Adventure Coast Southport

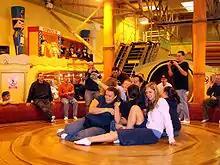
The Funhouse featured attractions no longer found at other amusement parks

One of the park's unique features was its Funhouse with traditional funhouse attractions such as the "Wheel" and the "Social Mixer". The Funhouse continued to operate independently for several months until its closure on 31 March 2007. Soon after, the funhouse was gutted and parts taken to Blackpool; speculation exists that these will form party of a future heritage fairground museum in Blackpool.